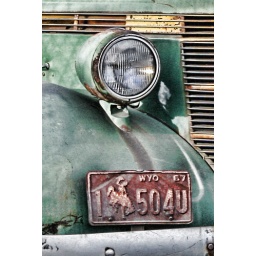
This is an old car with a cool old license plate in Casper wyoming.